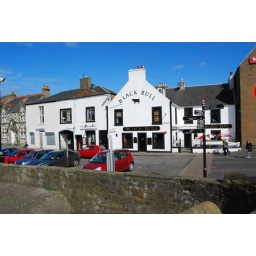
the black bull pub in ayr